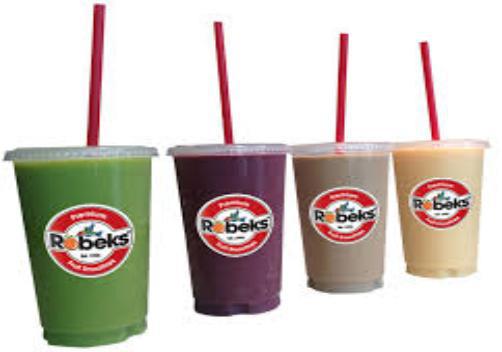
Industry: Food